Snoopy vs. the Red Baron (song)

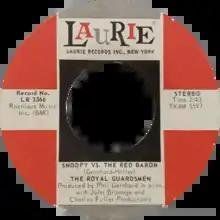
One of side-A labels of the US single

"Snoopy vs. the Red Baron" is a novelty song written by Phil Gernhard and Dick Holler and recorded in 1966 by the Florida-based pop group The Royal Guardsmen. The song was recorded at the Charles Fuller Productions studio in Tampa, Florida, and was released as a single on Laurie Records. Debuting at #122 on the Bubbling Under the Hot 100 on December 10, 1966, the single skyrocketed to #30 on December 17, 1966, shot up again to #7 on December 24, 1966 and peaked at #2 on the Hot 100 during the week of December 31, 1966 (behind the Monkees' "I'm a Believer"); made #6 on the "Record Retailer" (UK) chart in February 1967; was #1 in Australia for 5 weeks from February 1967; and #1 for 3 weeks in Canada. On the Hot 100, "Believer" at #1 kept "Snoopy" at #2 from reaching the Hot 100 summit from December 31, 1966, through January 21, 1967, after which "Snoopy" fell off while "Believer" stayed at the top for another 3 weeks; however the song spent one week at the top of the Record World charts. The song sold close to three million copies.